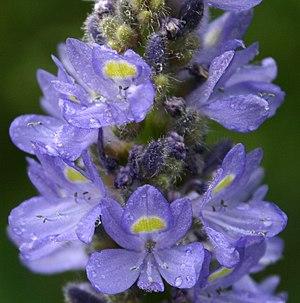
La pontédérie à feuilles en cœur est une plante herbacée aquatique ou semi-aquatique de la famille des Pontederiaceae.